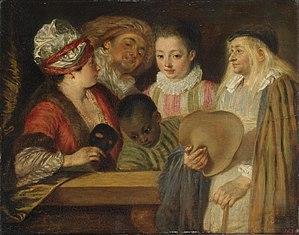
Philippe Poisson, né le 8 février 1682 à Paris et mort à Saint-Germain-en-Laye le 4 août 1743, est un acteur et auteur dramatique français.
La collection Crozat est un ensemble d'œuvres d'art constitué de dessins et de peintures acquis par Catherine II de Russie en 1772 auprès des héritiers de Louis Antoine Crozat grâce à la médiation de Denis Diderot. Une grande partie des œuvres est ensuite entrée au musée impérial de l'Ermitage.
Christine Antoinette Charlotte Desmares, dite la Desmares, surnommée Lolotte, née à Copenhague en 1682 et morte à Saint-Germain-en-Laye le 12 septembre 1753, est une comédienne française.